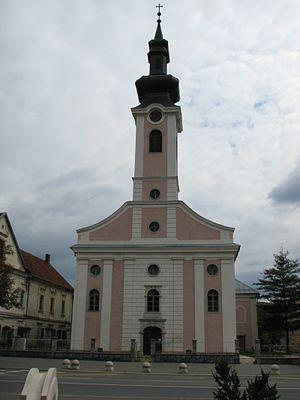
Otočac est une ville et une municipalité située en Lika, dans le comitat de Lika-Senj, en Croatie. Au recensement de 2001, la municipalité comptait 10 411 habitants, dont 91,29 % de Croates et la ville seule comptait 4 354 habitants. Sa localité de Kuterevo abrite le "Refugium Kuterevo" qui recueille depuis plusieurs années des ours bruns non sevrés et donc incapables de vivre en liberté.